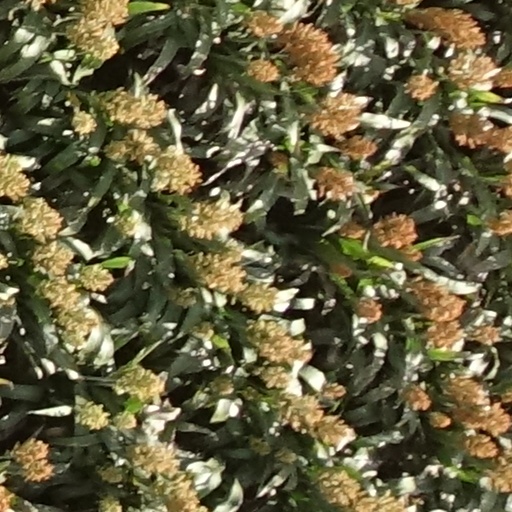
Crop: sorghum